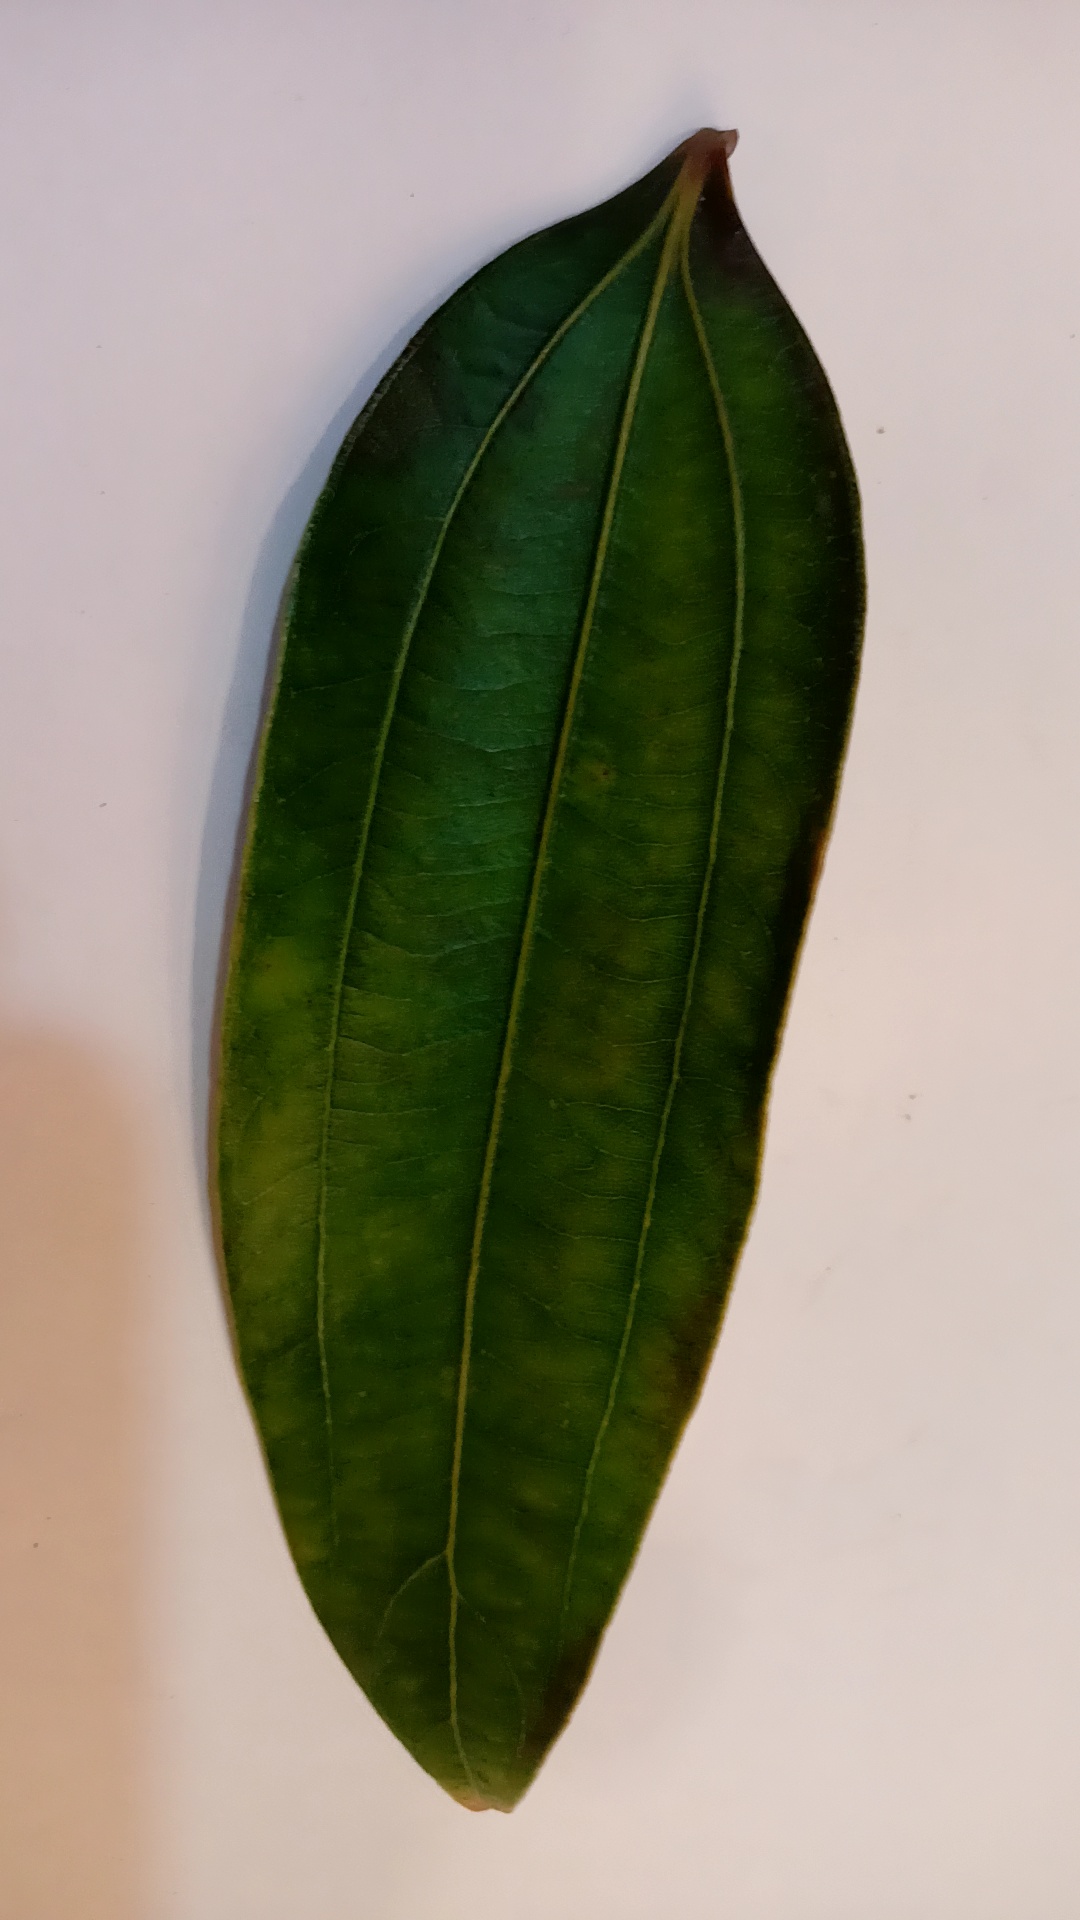
Label: Healthy